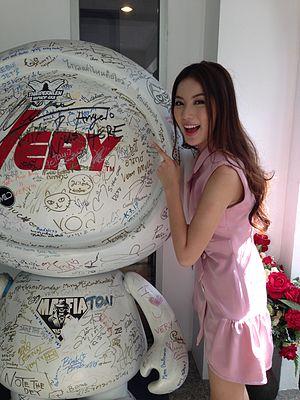
My Dear Loser est une série se composant de trois histoires : My Dear Loser: Edge of 17, My Dear Loser: Monster Romance et My Dear Loser: Happy Ever After.
U-Prince Series est une série télévisée thaïlandaise en douze saisons adaptant la série de roman homonyme, diffusée entre le 22 mai 2016 et le 2 juillet 2017 sur GMM 25. La série est aussi disponible sur LINE TV et sur YouTube.
GMMTV est une filiale de production télévisée du conglomérat de divertissement thaïlandais GMM Grammy qui produit émissions de télévision, séries télévisées, chansons, et des vidéoclips. M. Sataporn Panichraksapong est actuellement directeur général de la société.